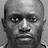
Emotion: neutral